Honeymoon (1974 film)

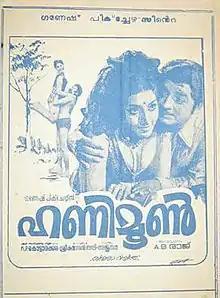
Poster

Honeymoon is a 1974 Indian Malayalam film, directed by A. B. Raj and produced by K. P. Kottarakkara. The film stars Prem Nazir, Jose Prakash, Sankaradi and Alummoodan in the lead roles. The film had musical score by M. K. Arjunan.